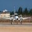
Label: airplane